Dick Sears (politician)

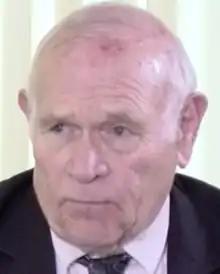
Sears in 2017

Richard Warden Sears Jr. (April 22, 1943 – June 1, 2024) was an American politician who was a Democratic member of the Vermont State Senate, representing the Bennington senate district.